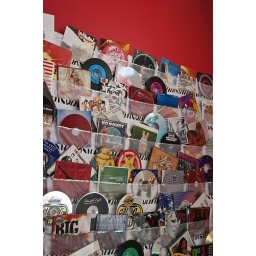
cd wall in my bedroom at my parents' house.